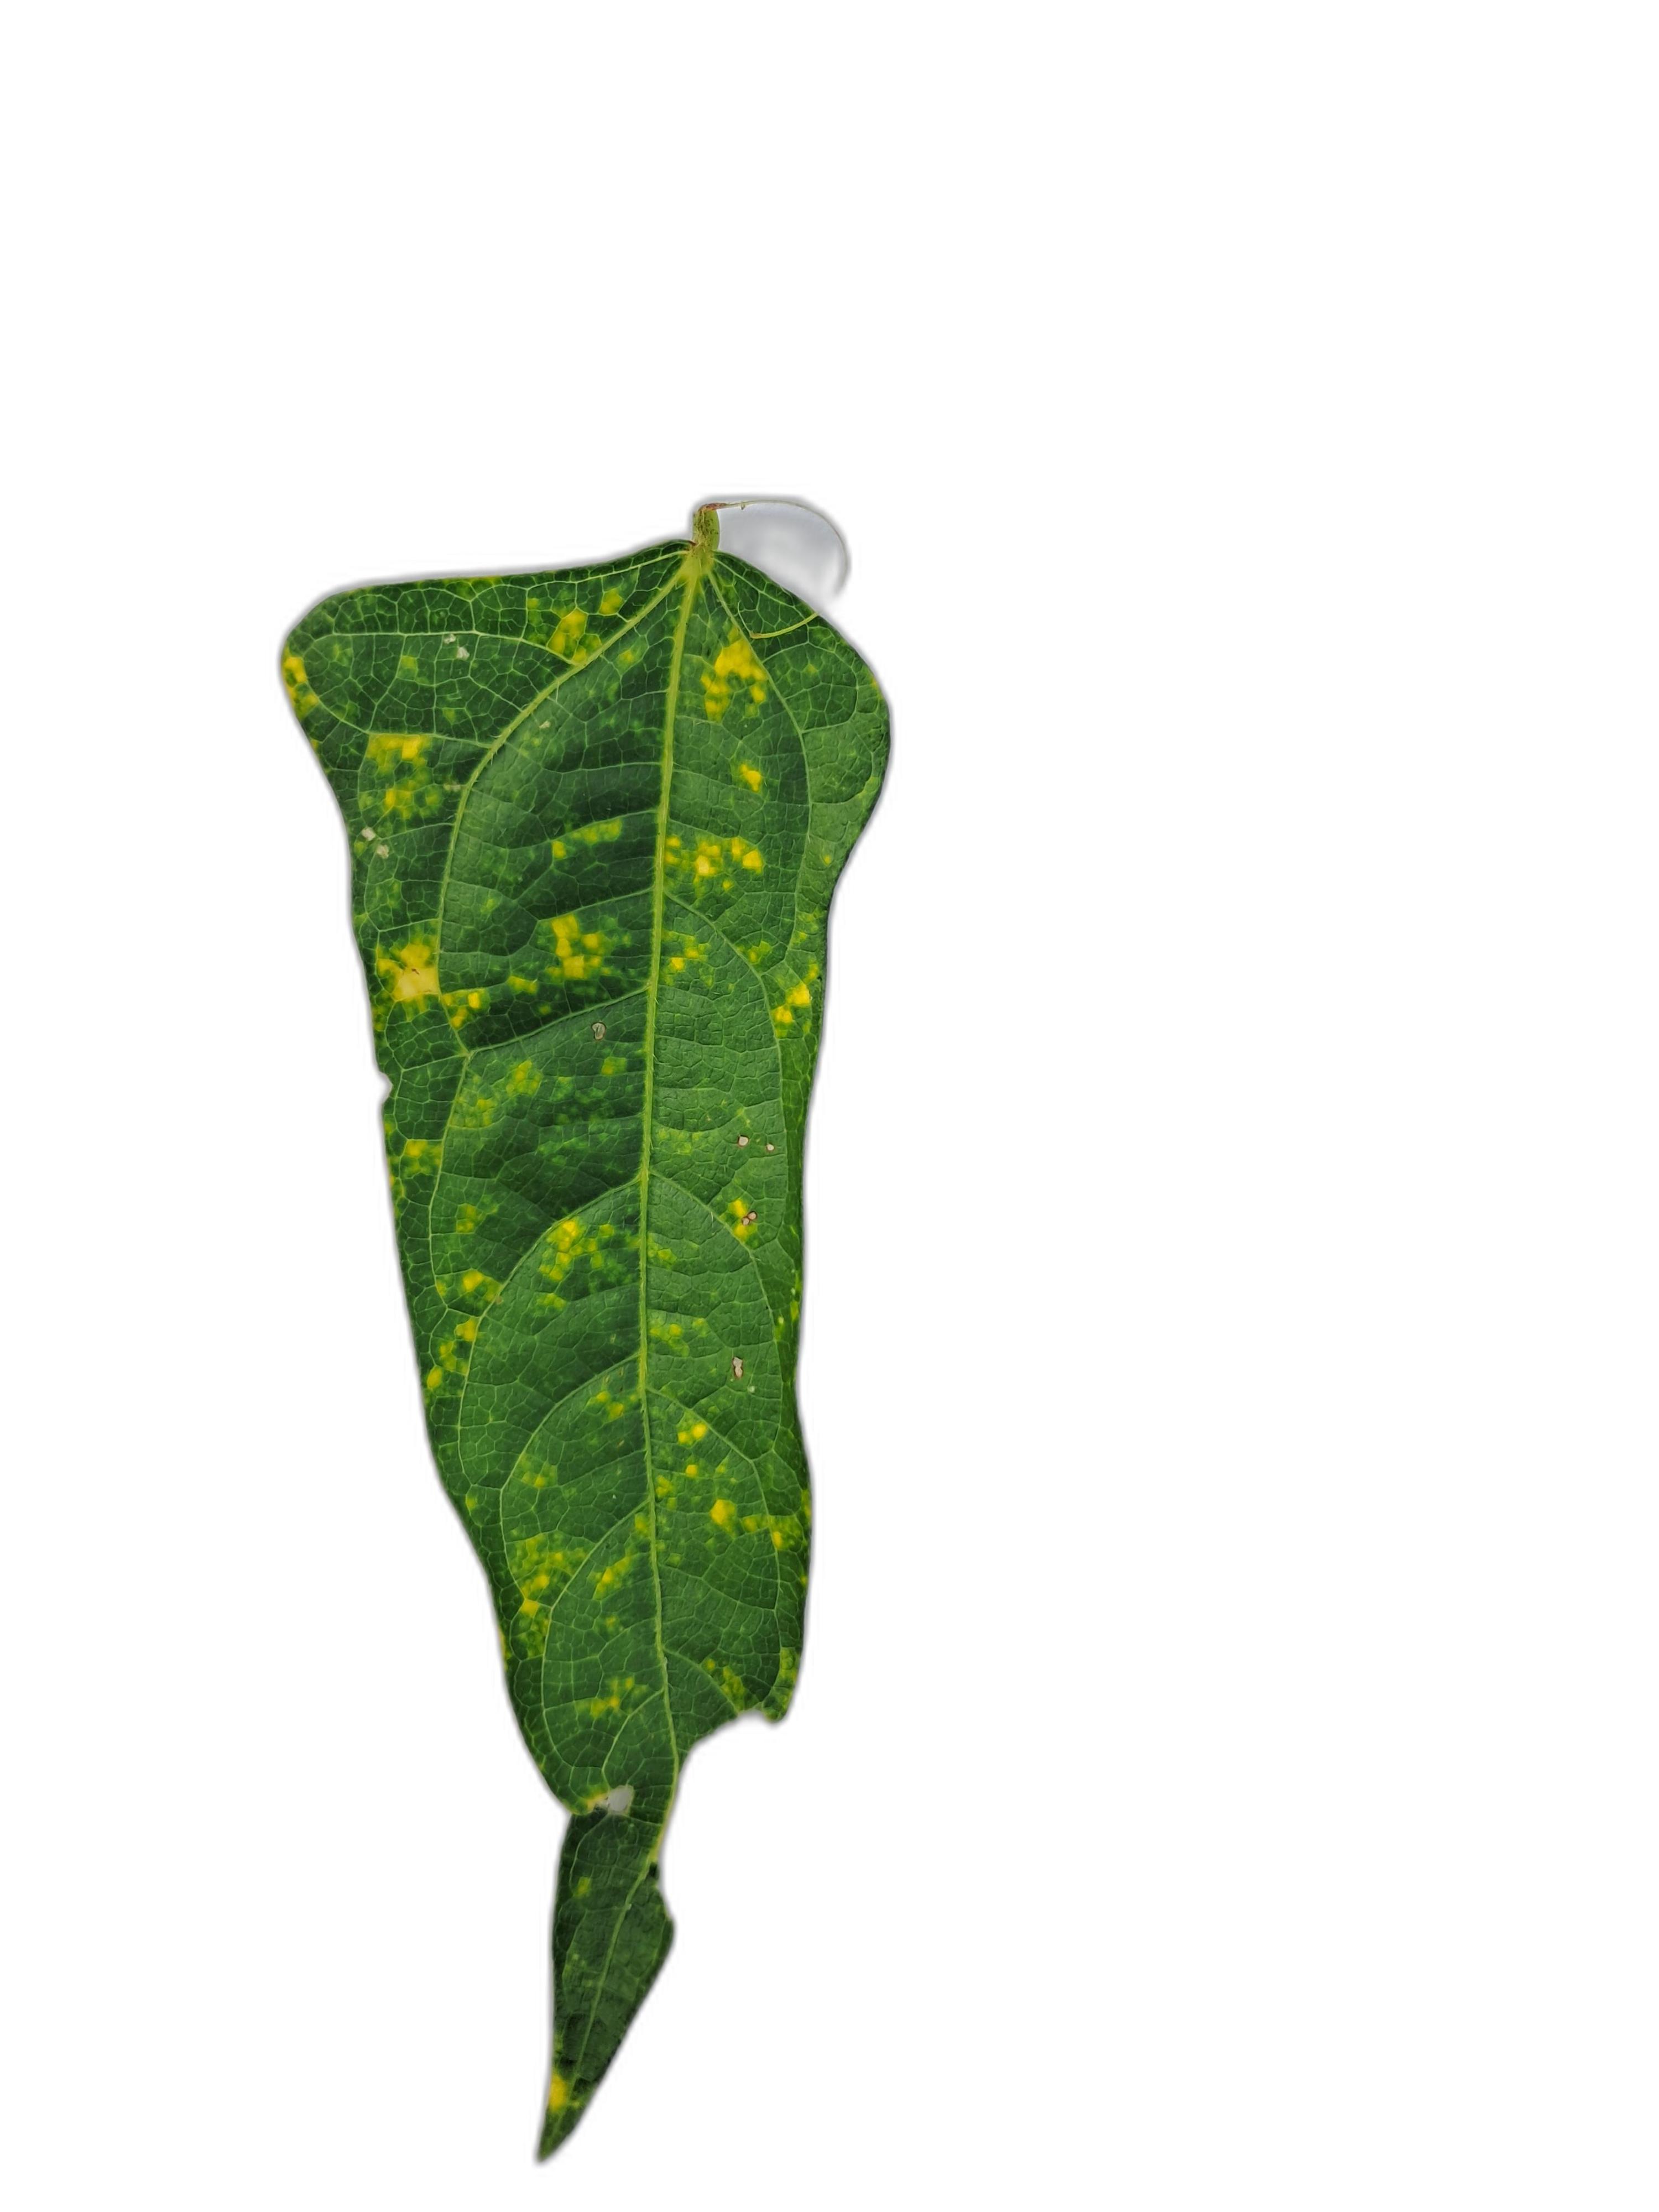
Label: Yellow Mosaic